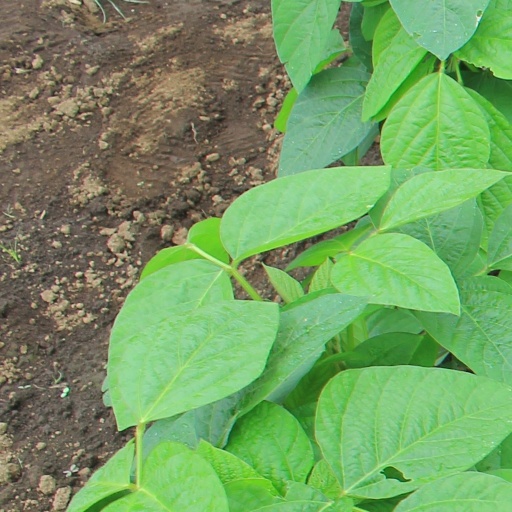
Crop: soybean